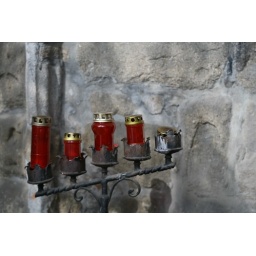
I though these colorful candle thingies looked cool against the drab stonework of the church behind it.